Dangyuja

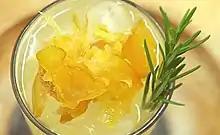
Dangyuja-ade

Today, the fruit is used mainly for tea, "dangyuja-cha" (dangyuja tea), whose preparation is very similar to that of yuja tea. In the past, dangyuja was often used in home remedies to prevent and treat the common cold. A soup called "daengyuji-kkul-tang" (literally "dangyuja honey soup"), was made of the crushed flesh of dangyuja, honey, and ginger. Cooked in the ashes of a fire, the mixture attains a thin syrup-like consistency.